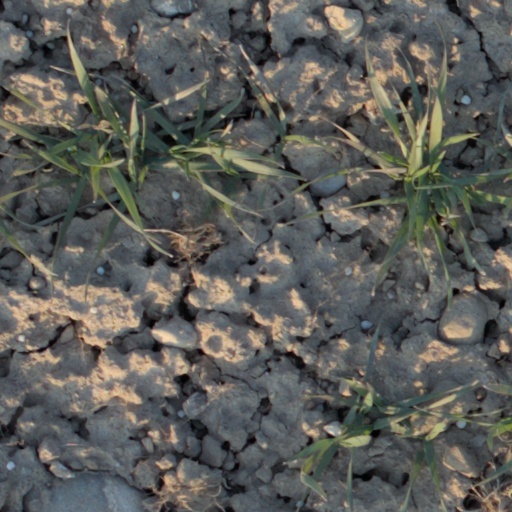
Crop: wheat